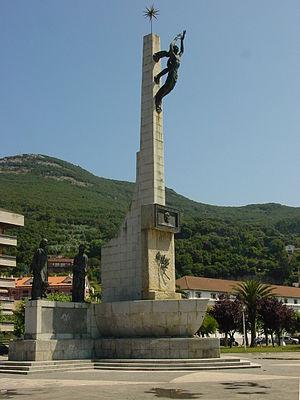
Luis Carrero Blanco né le 4 mars 1903 à Santoña et mort assassiné le 20 décembre 1973 à Madrid, est un homme d'État et amiral espagnol, président du gouvernement du 9 juin au 20 décembre 1973.